SS George Washington Carver

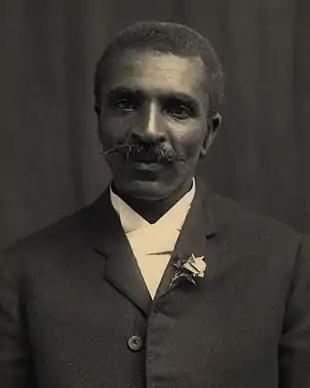
Botanist George Washington Carver

SS "George Washington Carver" was a Liberty ship built for the United States Maritime Commission during World War II. The ship was named in honor of George Washington Carver, and was the second Liberty ship named for an African American.